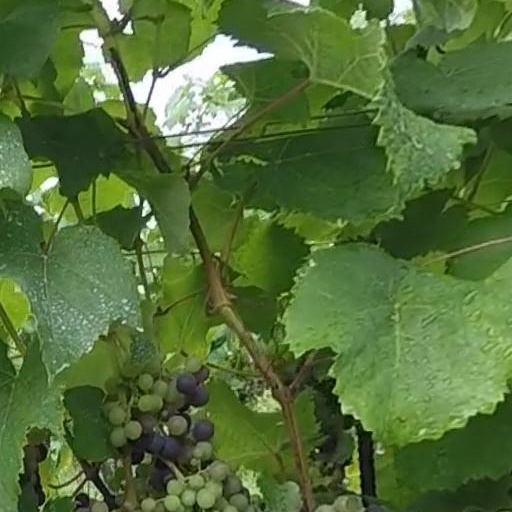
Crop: grape